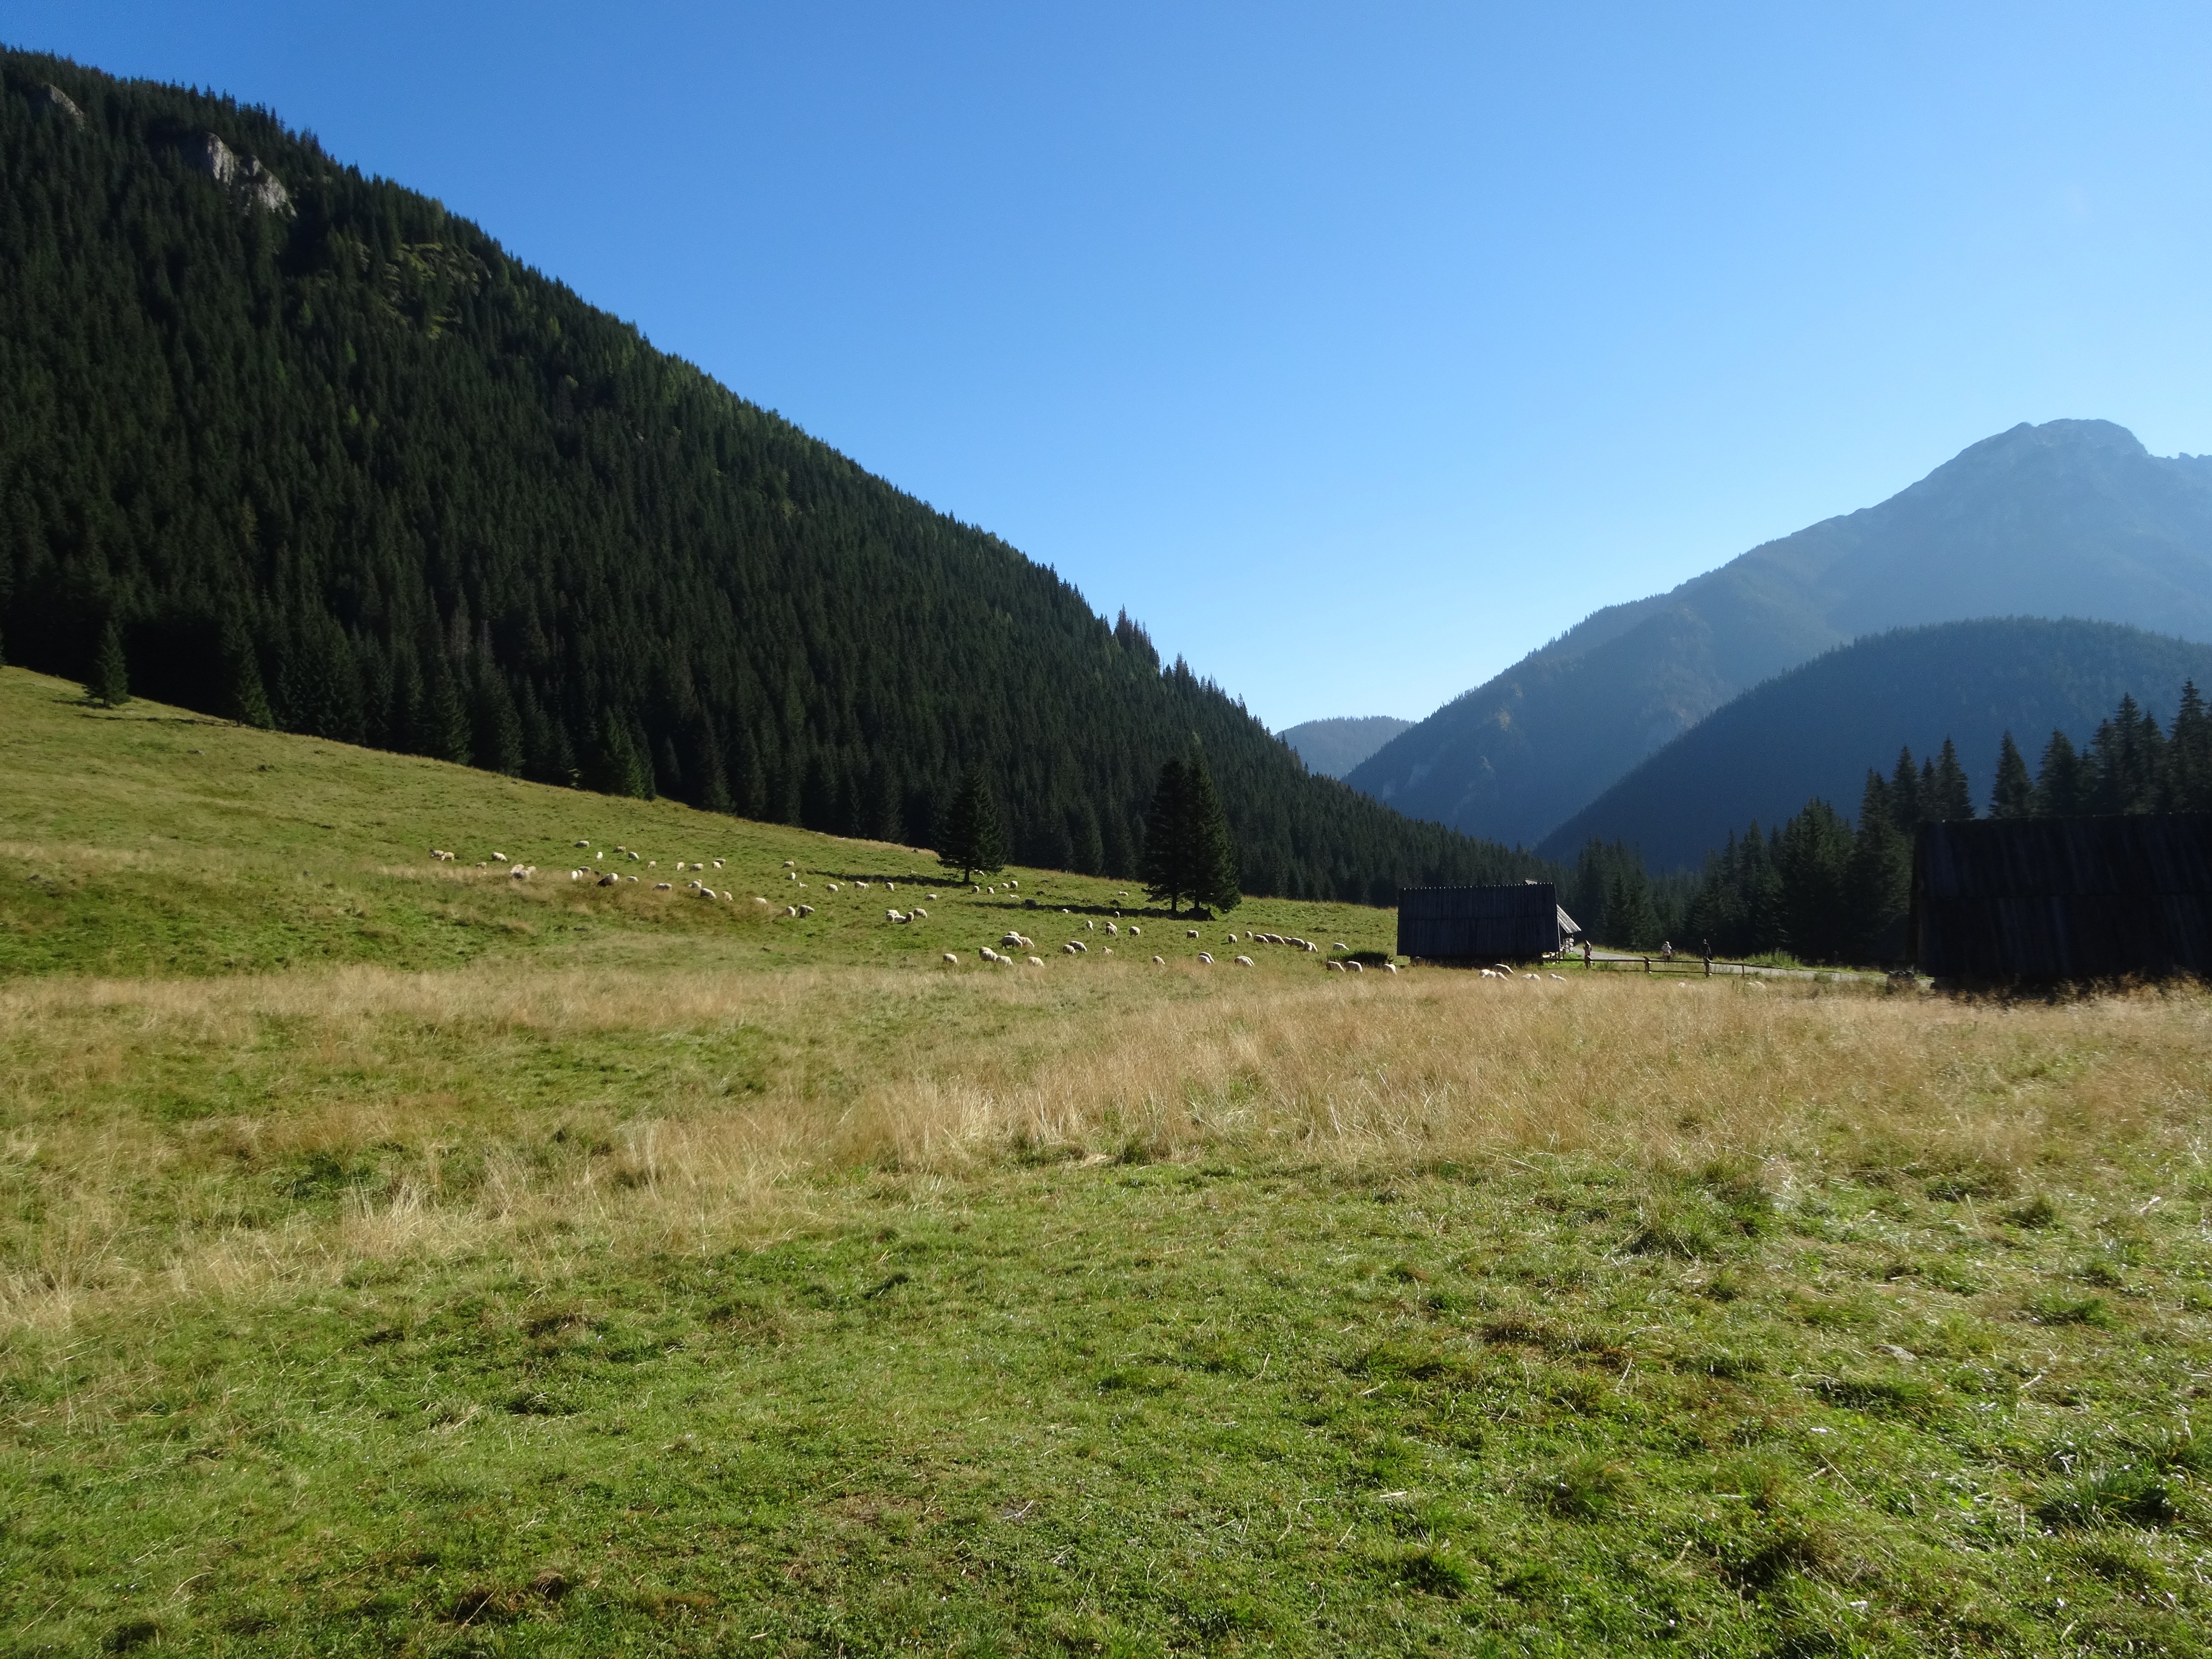
landscape, nature, grass, wilderness, walking, mountain, trail, field, meadow, prairie, hill, lake, valley, mountain range, pasture, highland, ridge, plain, mountains, alps, grassland, poland, plateau, fell, habitat, loch, the national park, ecosystem, landform, mountain pass, western tatras, chocho owska valley, natural environment, geographical feature, mountainous landforms